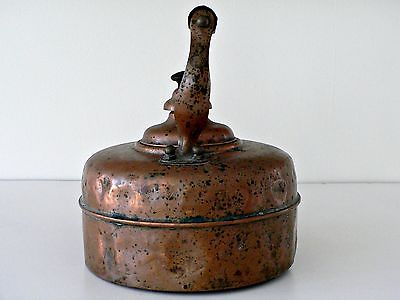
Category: kettle